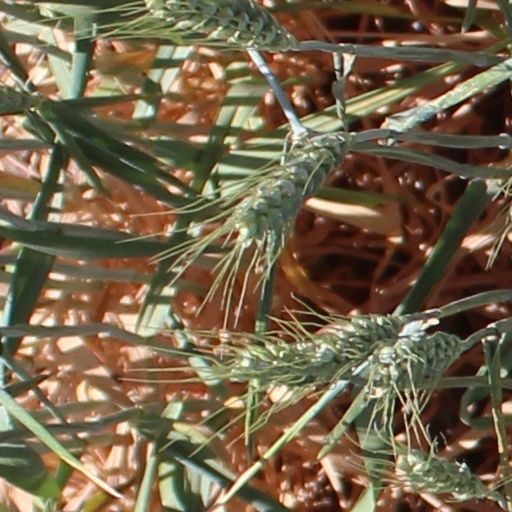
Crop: wheat